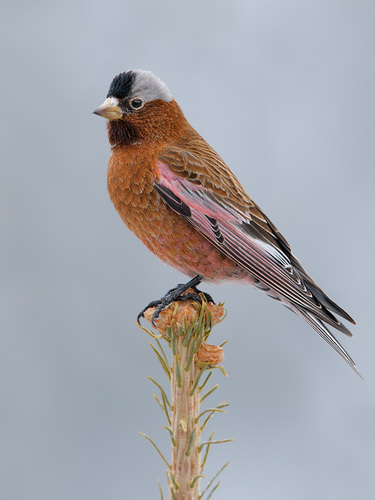
this bird has a rust colorded body with a black and white head, with wings that have a shade of pink in them.
this is a burnt orange bird with a black and grey head, a conical beak, and black grey and red streaked wings.
this is a brown bird with a pink wing and a grey head.
this is a brown bird with a pink and black wing and a grey nape and black crown.
a bird with a rust colored body and white and black tail feathers and a black and white head.
this particular bird has a orange belly and breast and sides with pink and white secondaries
this is an orange-brown bird with pink and gray wings, a black crown and gray nape
this bird has wings that are red and has a yellow bill
this bird is almost entirely brown with only its wings and head being streaked with red, white and black. its bill is very short with white and orange.
this bird has wings that are black and has a red belly
Species: Gray Crowned Rosy Finch